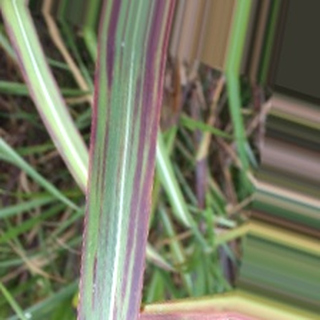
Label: sugarcane_bacterial_blight